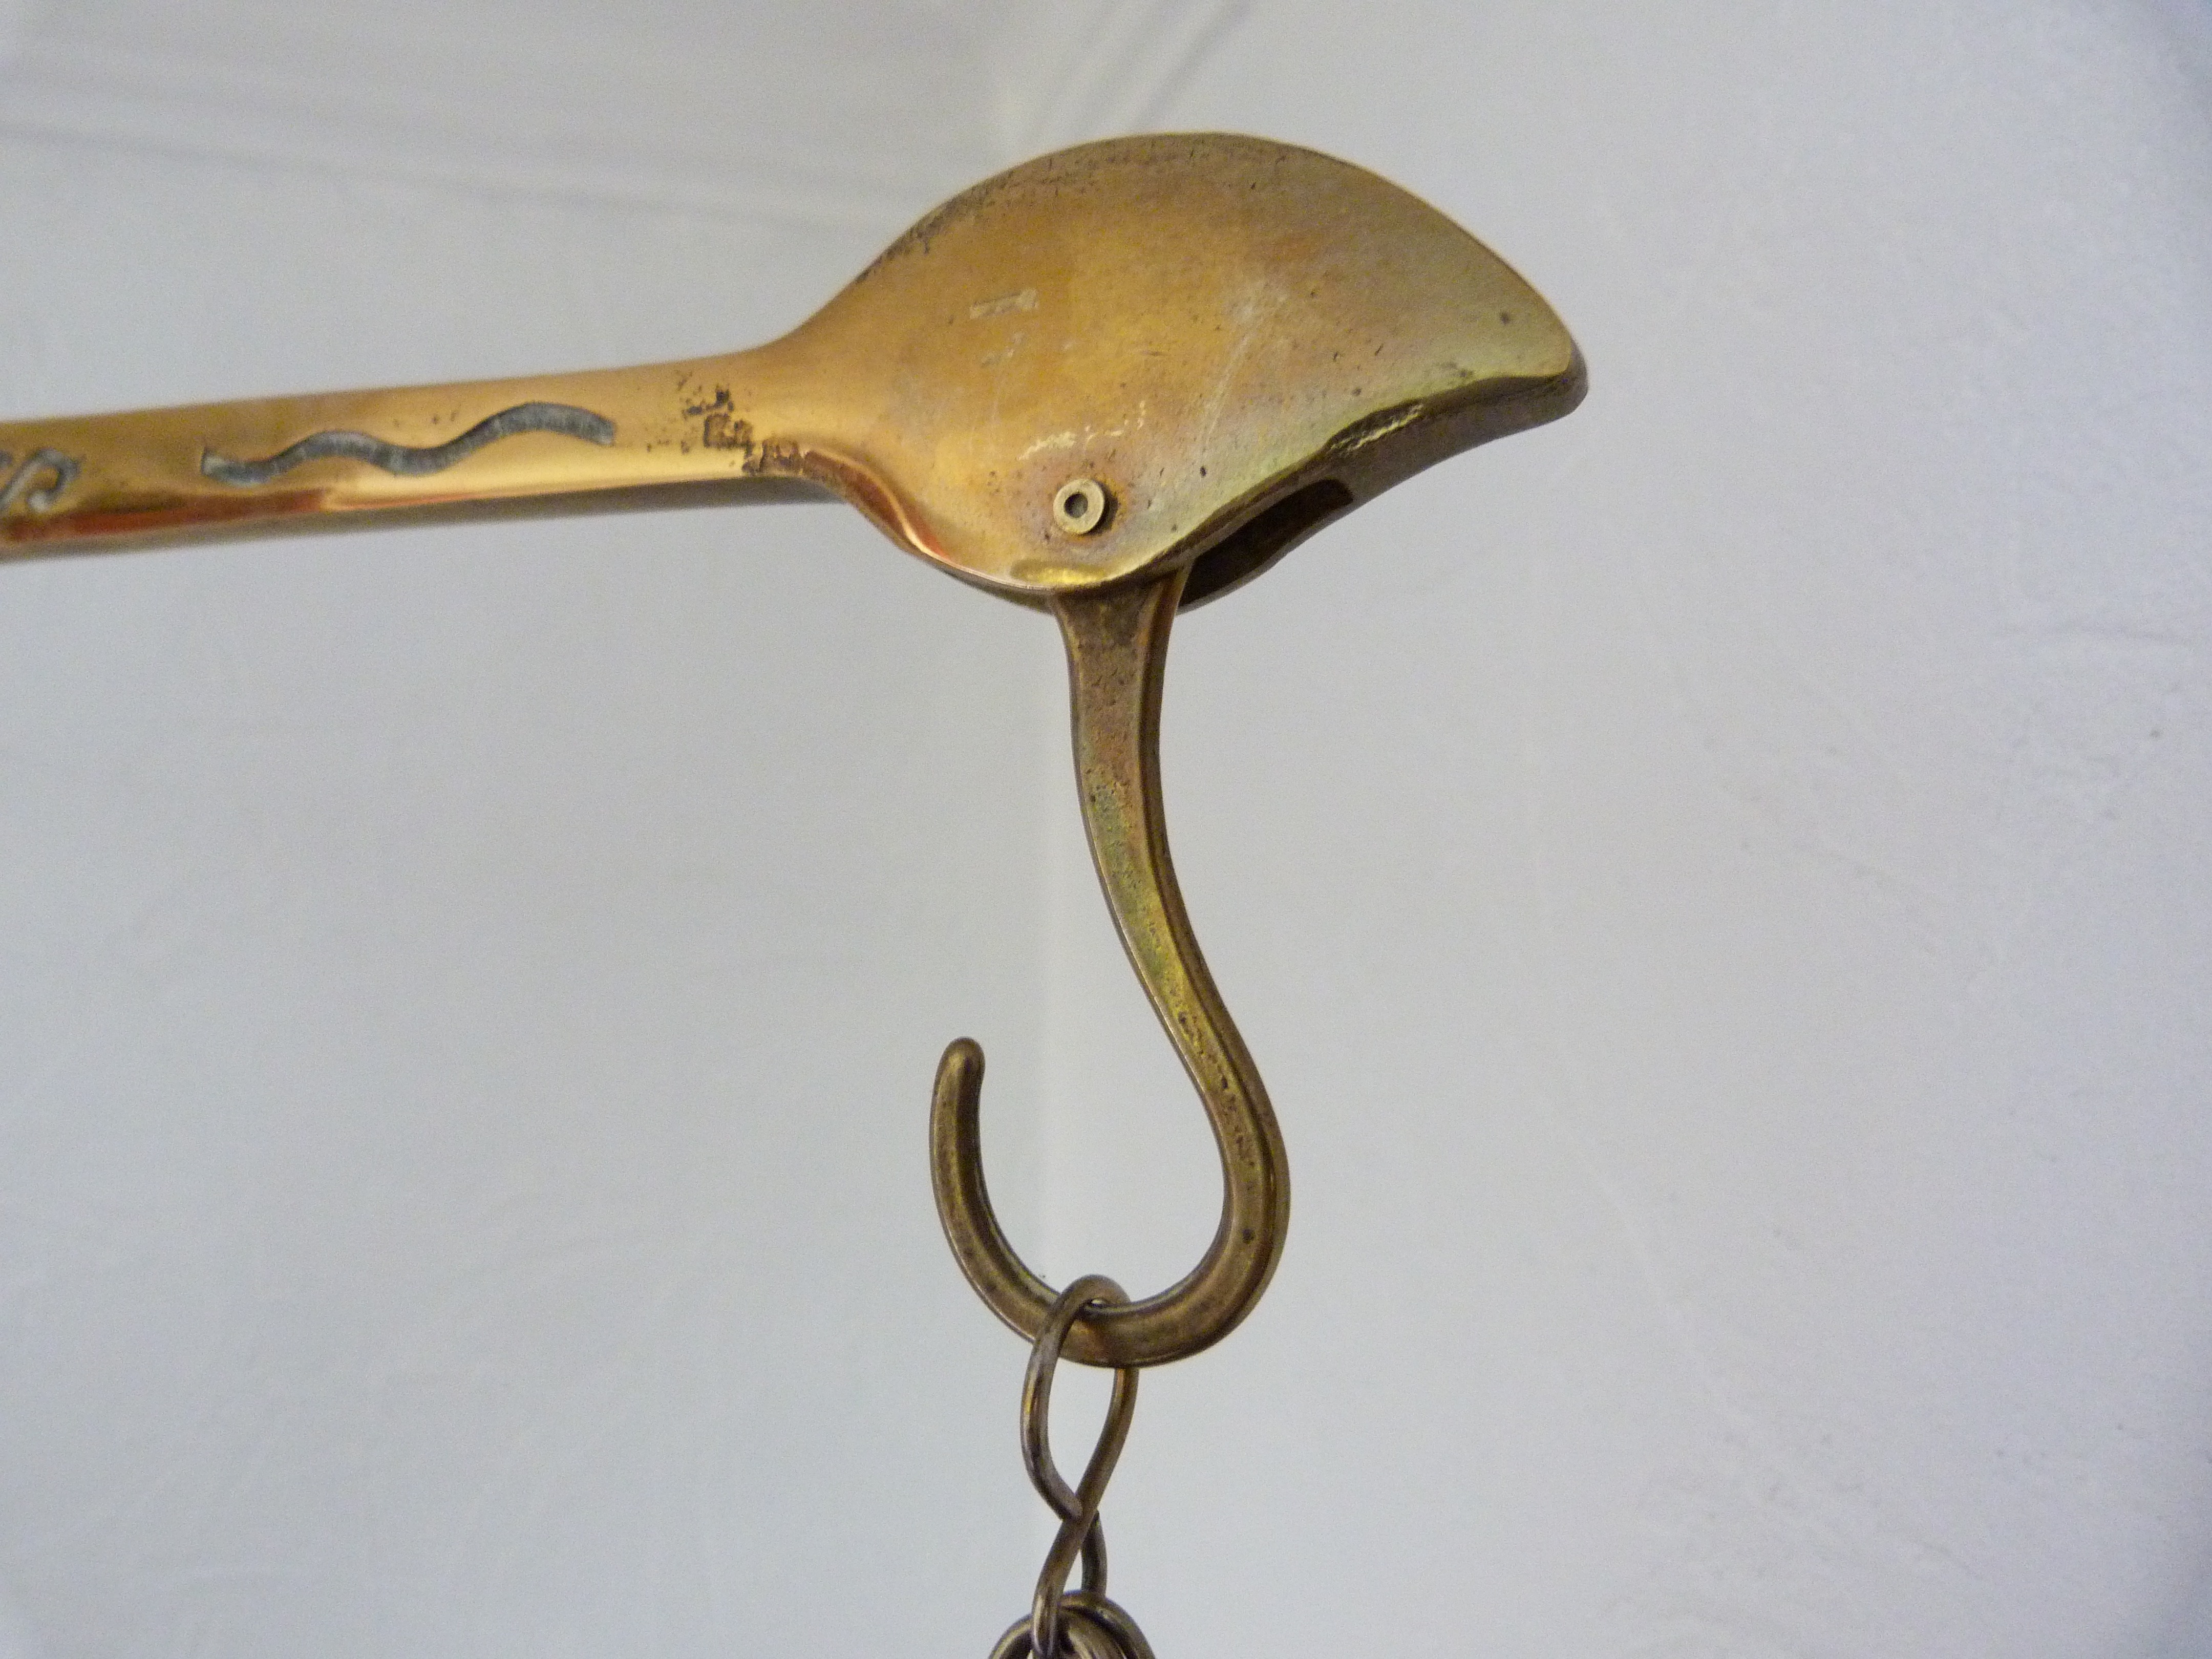
old, horn, balance, metal, hook, product, brass, bronze, detail, measuring device, horse tack, scourge